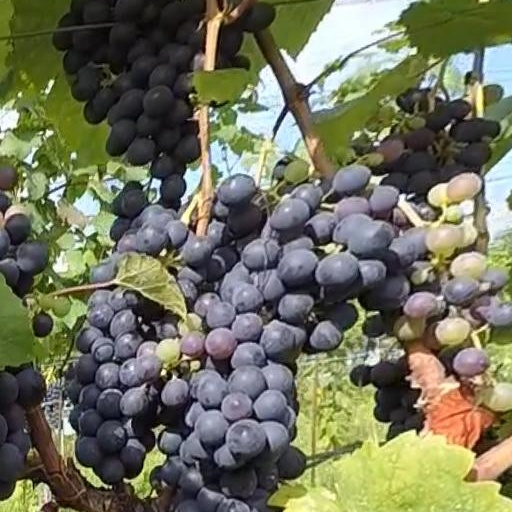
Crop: grape